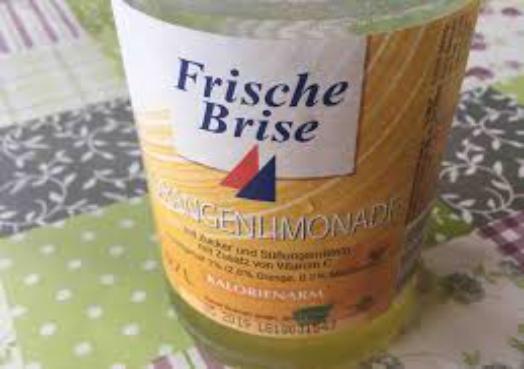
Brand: Frische Brise
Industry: Necessities